Beijing Mofang

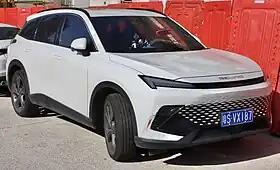

The Beijing Mofang, translated to Rubik's Cube in English sources, also known globally as the BAIC Beijing X55 or simply BAIC X55, is a compact crossover SUV produced by the Chinese automaker BAIC Group under the company's Beijing passenger car marque.